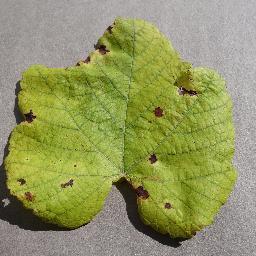
Label: Grape___Leaf_blight_(Isariopsis_Leaf_Spot)